Helmand province campaign

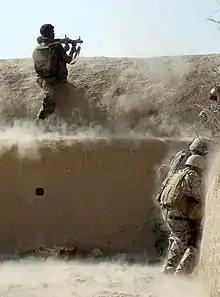
ANA and U.S. forces battling the Taliban in Sangin on April 18, 2007.

Operation Achilles was the first task force-level operation to be conducted by NATO forces in the battle for Helmand. More than 4,500 British led ISAF troops were involved, along with 1,000 Afghan personnel. NATO officials reported that, contrary to what happened in previous operations, Taliban fighters were avoiding direct confrontation in favor of guerilla tactics. The main objectives were the strategic points of Northern Helmand, including all major towns, and the Kajaki dam.